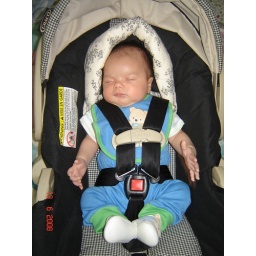
Dean sleeping in his car seat